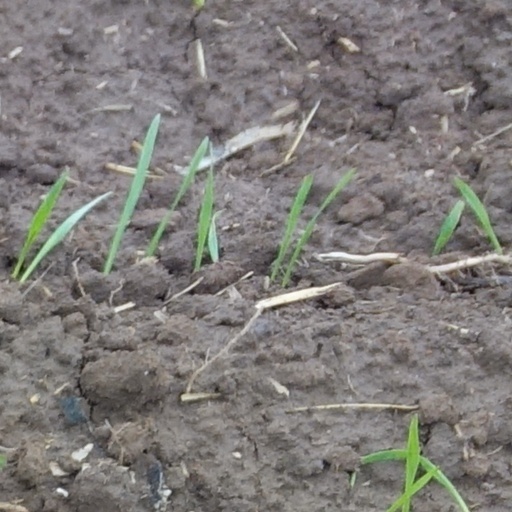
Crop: wheat